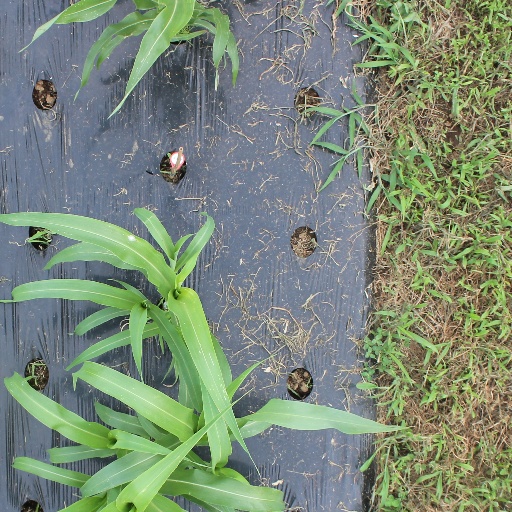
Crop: sorghum